Ellen Taylor

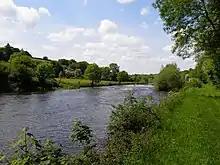
River Barrow, 2006.

According to the anonymous editor of her poems, Taylor's father was an "indigent cottager," in Queen’s County (now County Laois) in the north-west part of Ireland and the source of the River Barrow, referred to in her poem "Written by the Barrow side." Another poem laments a late brother. From the title of her "To a Gentleman who had lent her some books," it can be inferred that she was an autodidact whose access to education was dependent upon the goodwill of others: the "gentleman" addressed in the poem who introduced her to the writing of Milton was apparently a house guest of her then-employer. In "Written by the Barrow side, where she was sent to wash Linen," the poet laments that in having to endure "Servitude" (l. 7) but having learnt "the pleasing sense" (l. 30) from reading, she lives in the worst of both worlds. Of books, the poet writes: